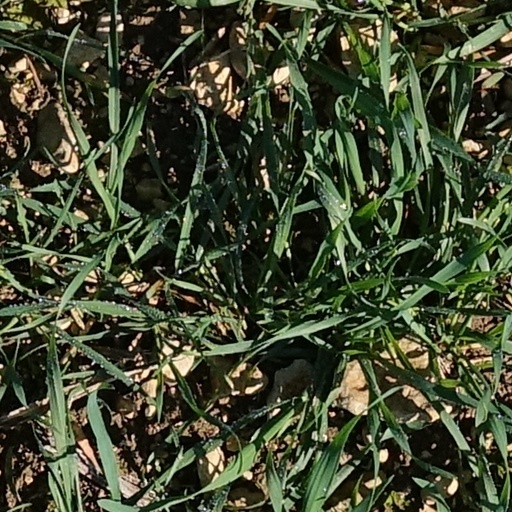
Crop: wheat